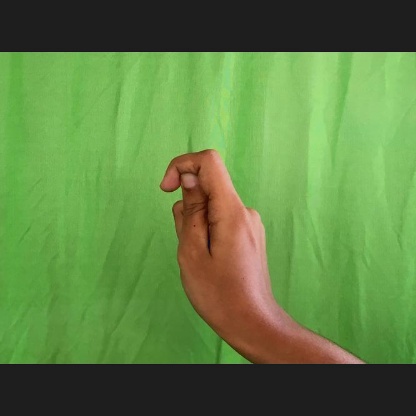
Mudra: Kapith